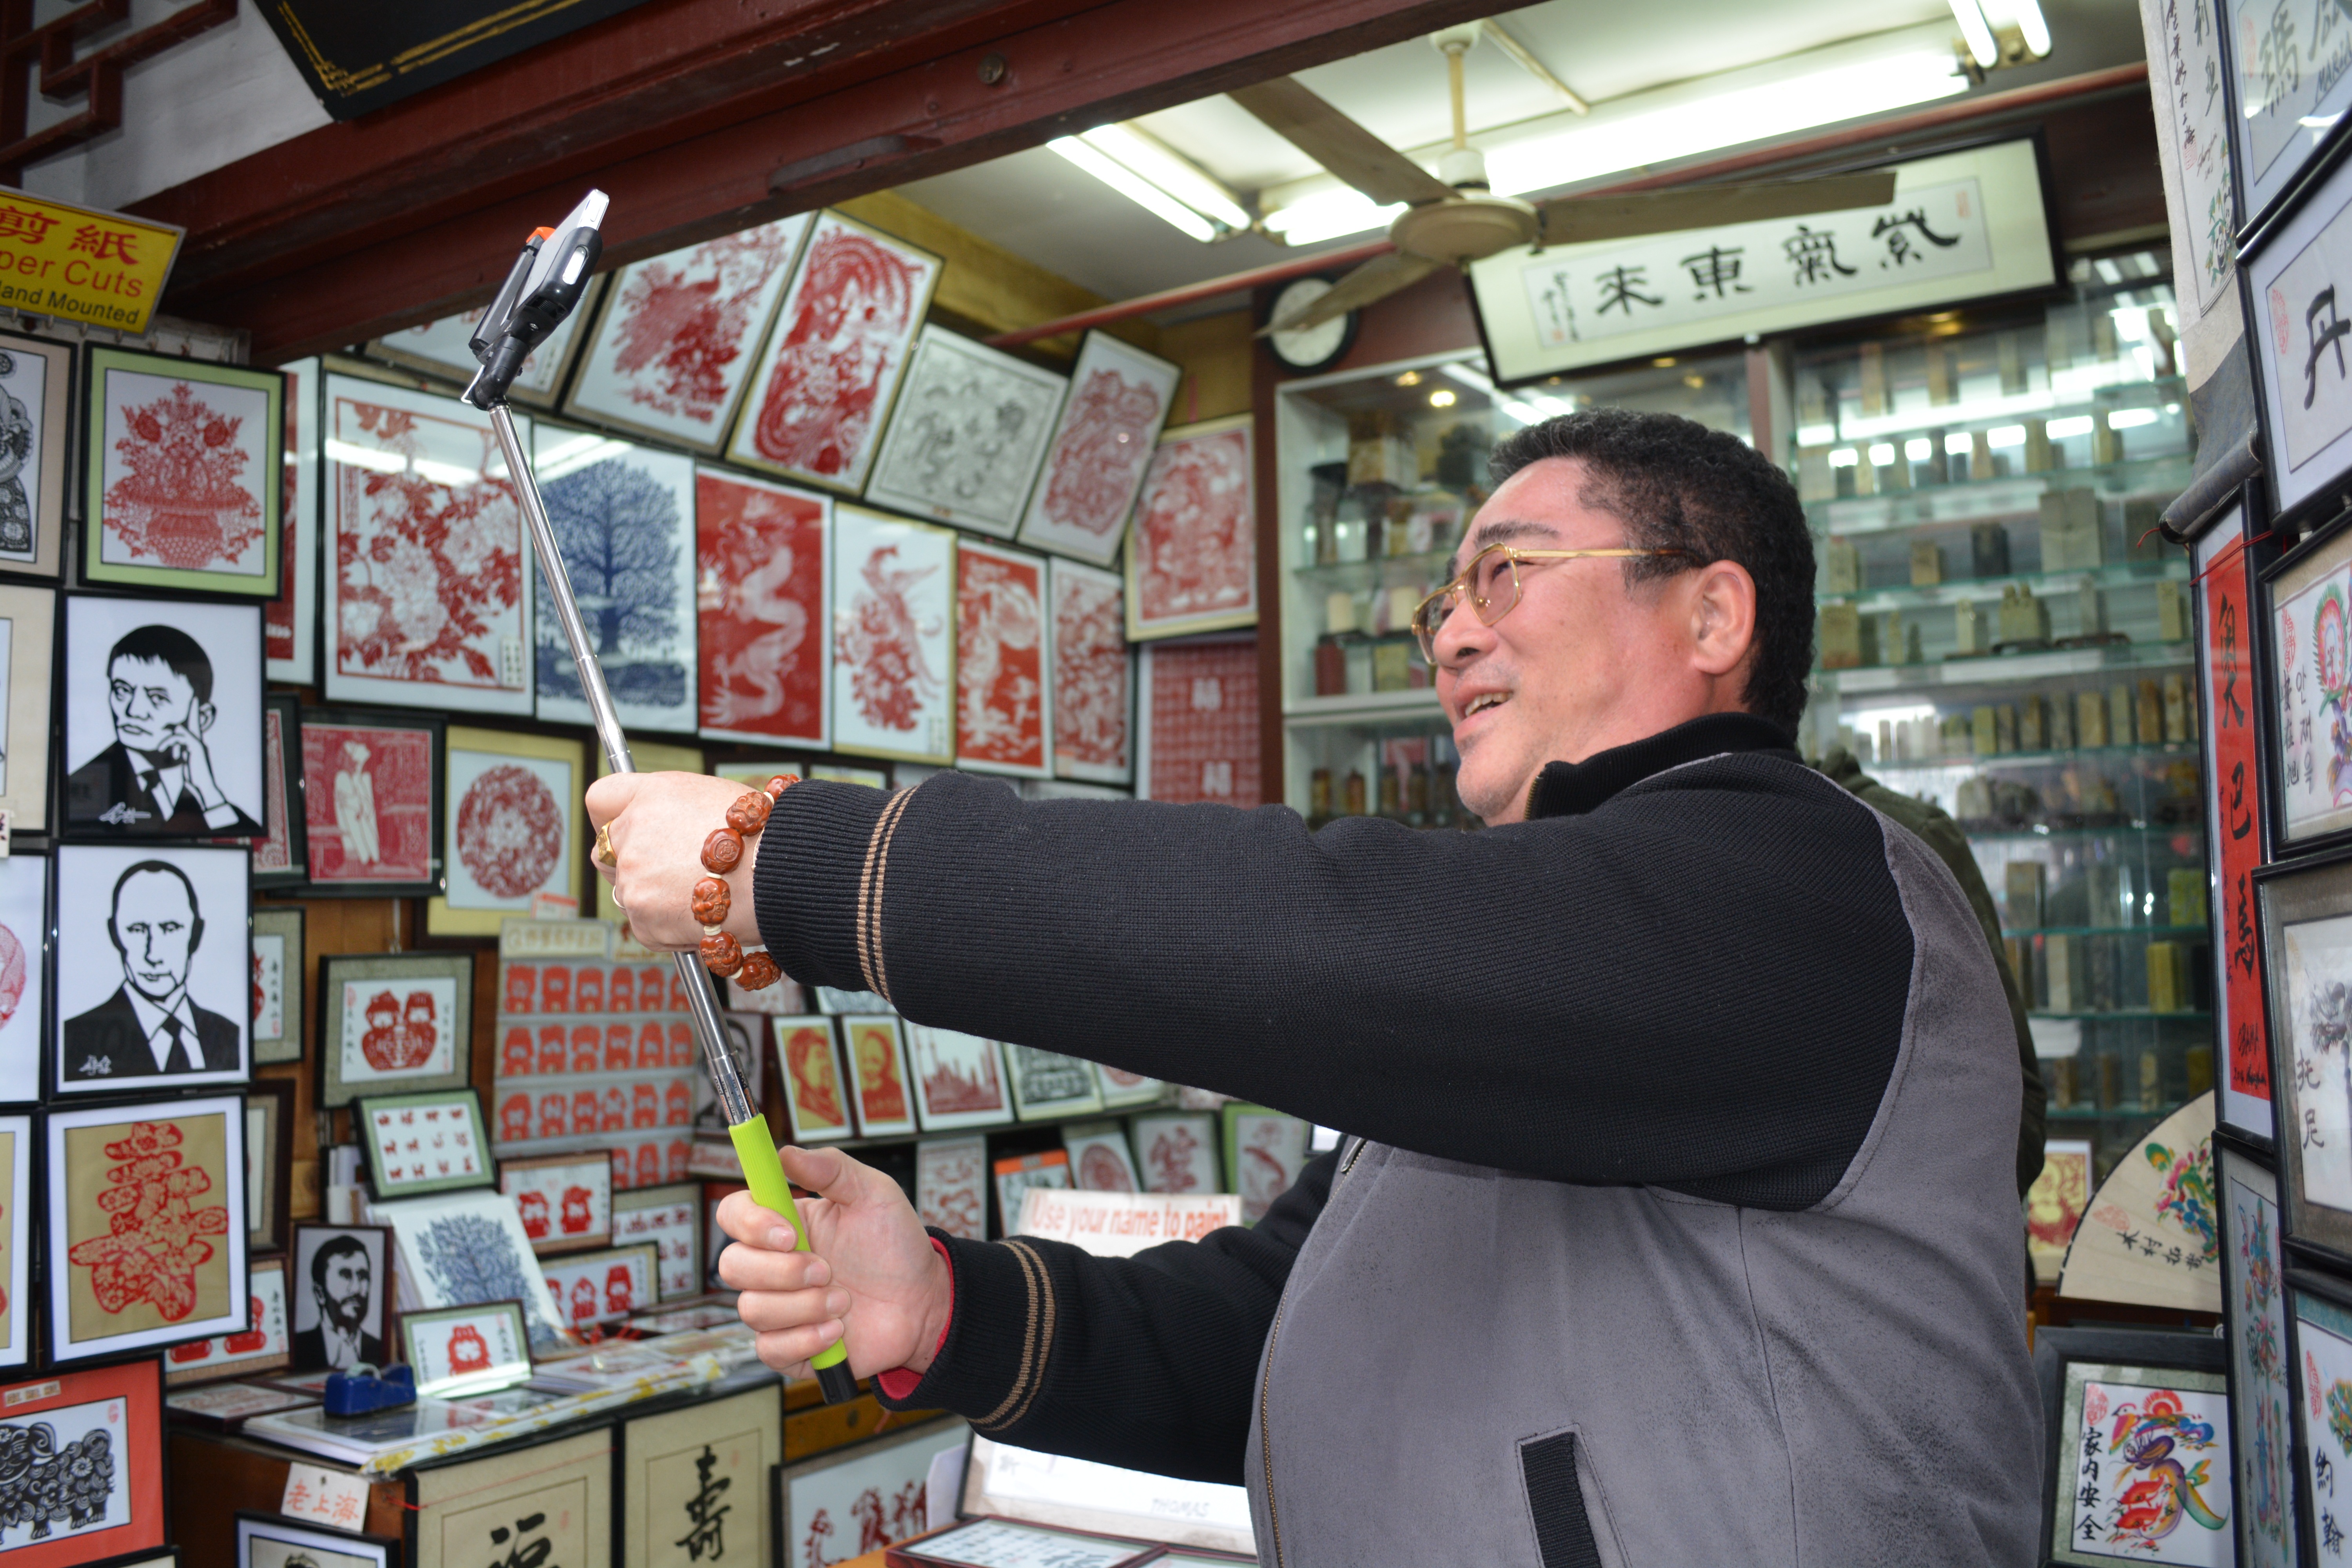
art, comics